Robert Atkinson Gibson

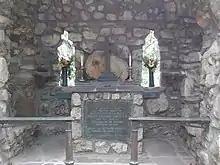
Shrine Mont altar

Rev. Gibson married Susan Baldwin Stuart on November 12, 1872. They had two sons (Rev. Alexander Stuart Gibson and Rev. Churchill J. Gibson) and three daughters (Lucy and Mary did not marry, but Frances married missionary Rev. Edmund Lee Woodward).